Kaumualiʻi

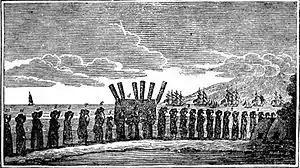
Kaumualiʻi and Kaʻahumanu, number 8, in the funeral procession of Queen Keōpūolani, 1823.

Kaumualiʻi (c. 1778–May 26, 1824) was the last independent aliʻi nui (supreme ruler of the island) of Kauaʻi and Niʻihau before becoming a vassal of Kamehameha I within the unified Kingdom of Hawaiʻi in 1810. He was the 23rd high chief of Kauaʻi and reigned from 1794 to 1810.